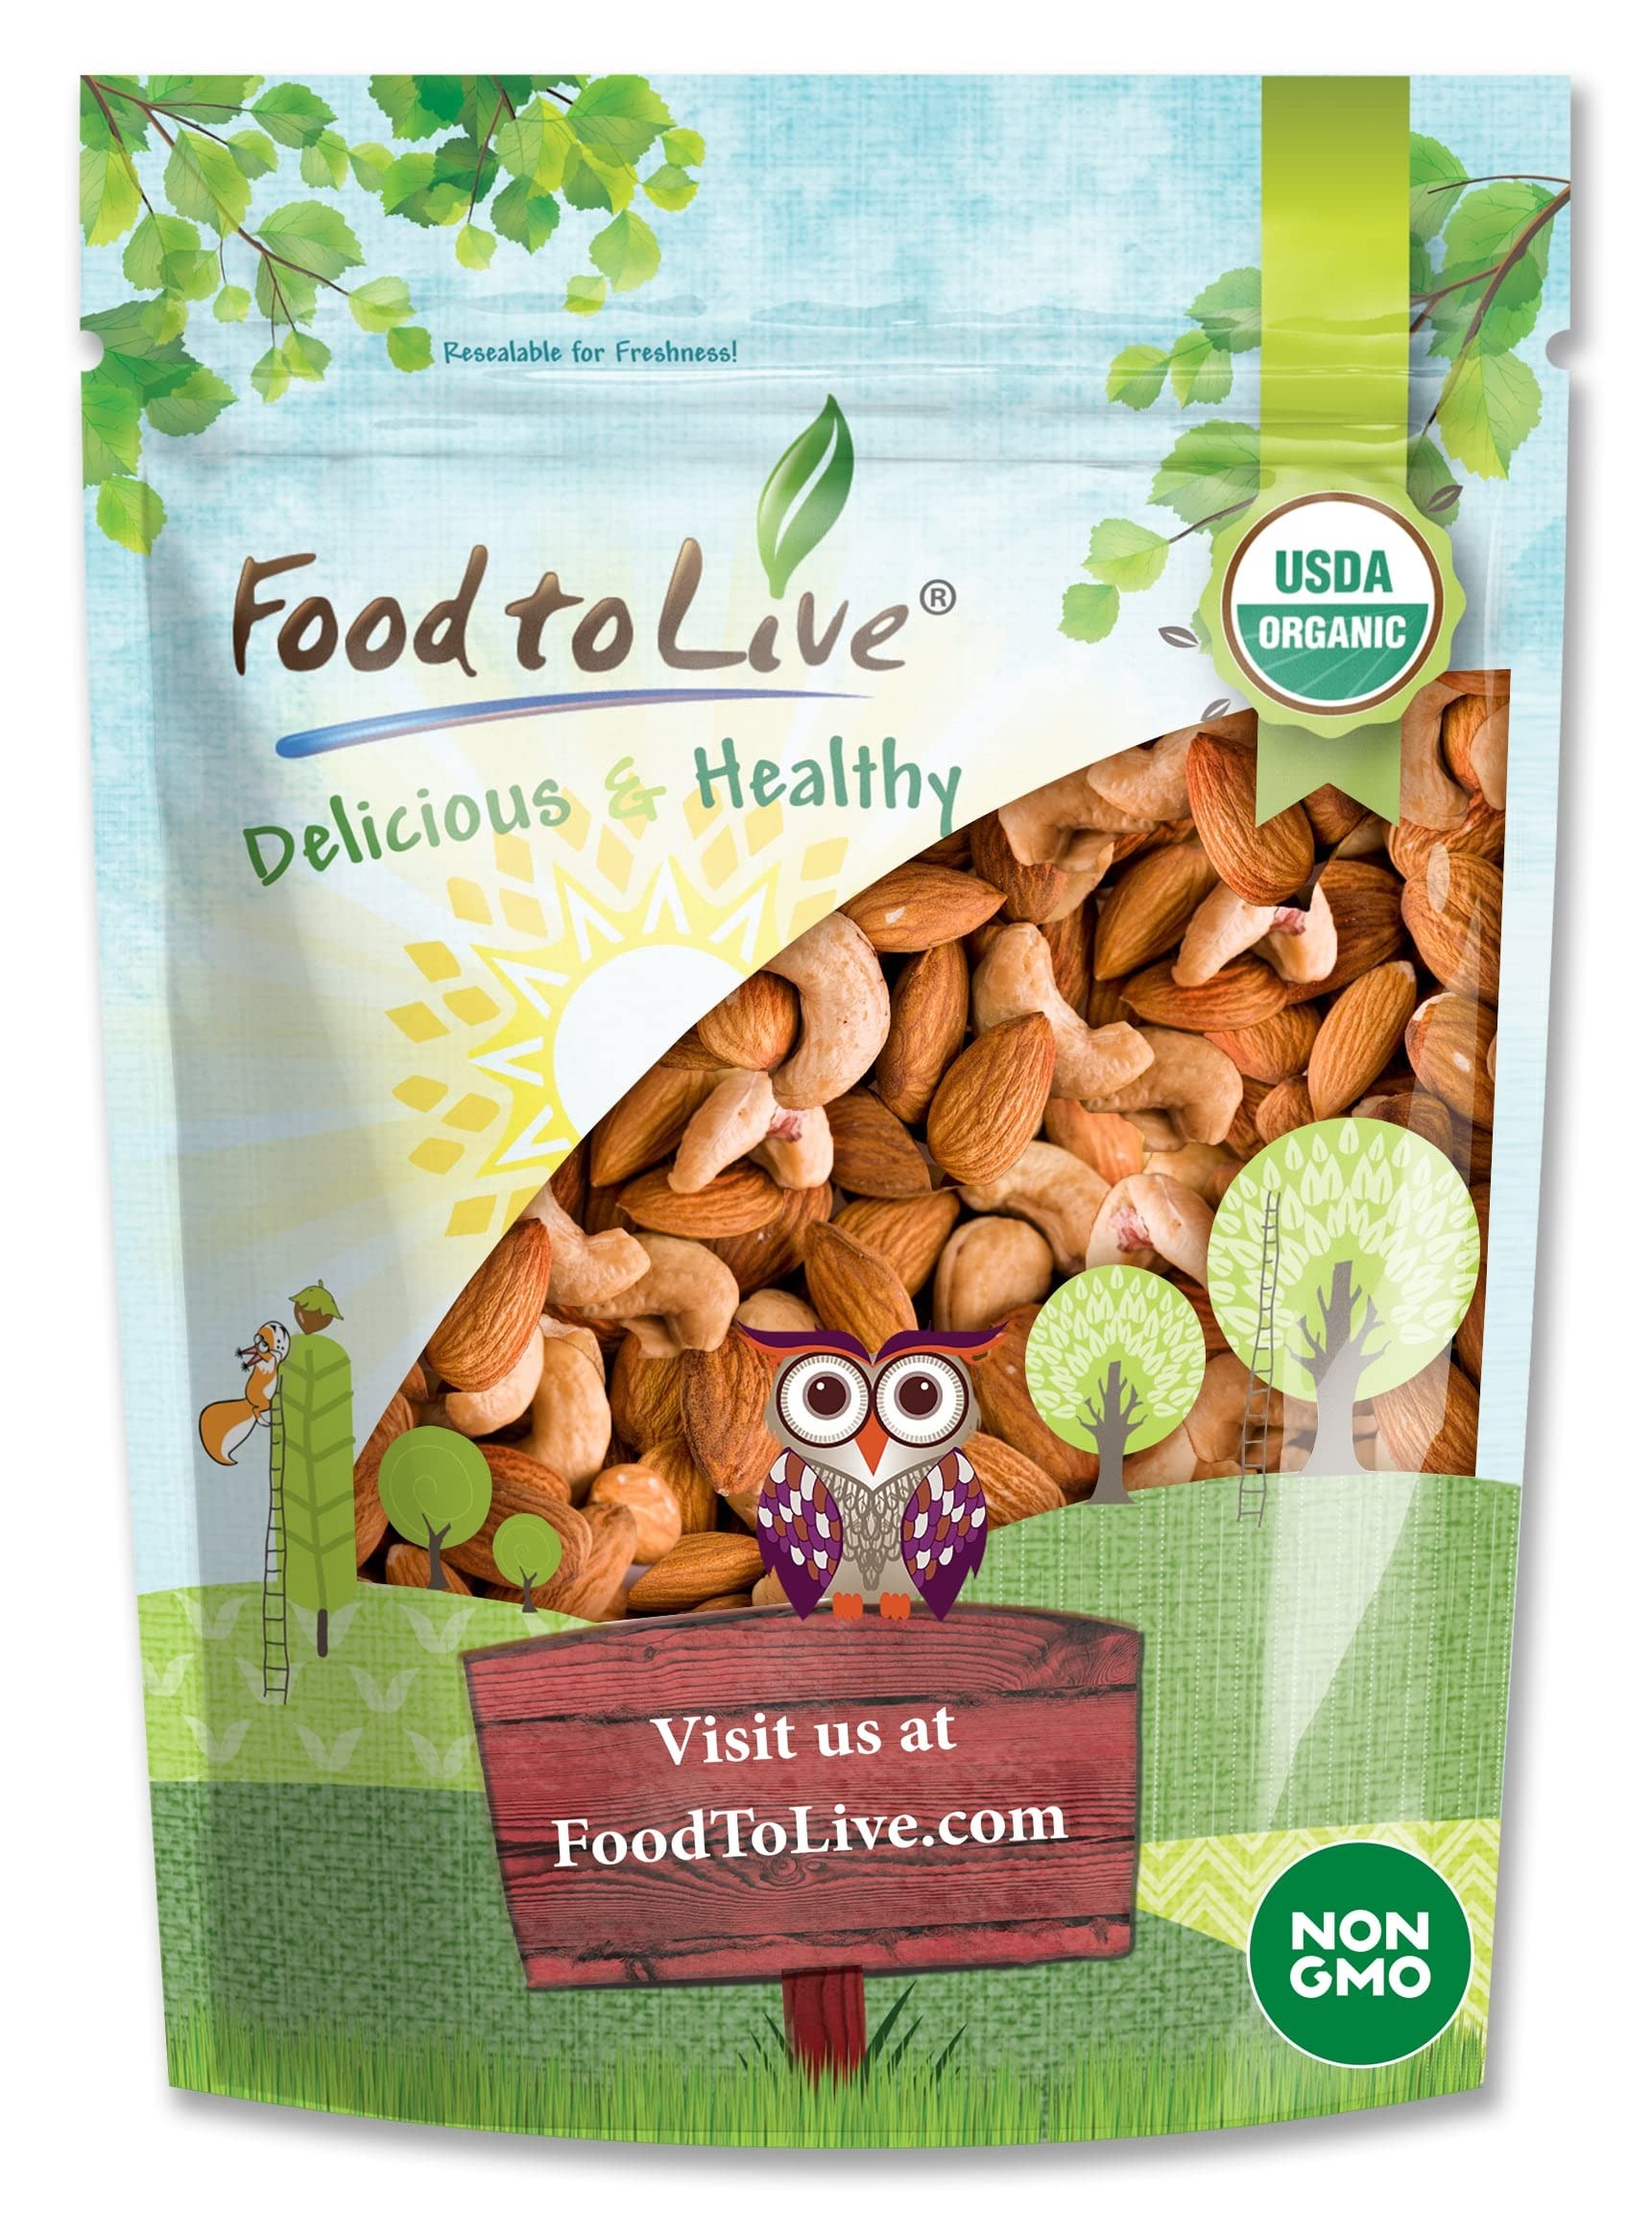
Item Name: Food to Live Organic Almonds and Cashews Mix, 2 Pounds – Oven Roasted Nuts with Himalayan Salt, Non-GMO, Protein Rich Trail Mix, Healthy Vegan Snack, No Oil Added, Kosher Blend, Bulk
Bullet Point 1: ✔️ ORGANIC & NON-GMO: Food to Live Roasted and Salted Almonds and Cashews Mix is a USDA Organic and Non-GMO product. Moreover, this mix is suitable for plant-based diets, including Vegan.
Bullet Point 2: ✔️ OVEN-ROASTED & NO OIL ADDED: Organic Whole Cashews and Almonds have been dry-roasted in the oven without any oil. This method gives them extra crunchiness and an enhanced nutty flavor.
Bullet Point 3: ✔️ LIGHTLY SALTED WITH HIMALAYAN SALT: Organic Roasted Almonds and Cashews are lightly salted with Himalayan Pink Salt, which is famous for its rich mineral content.
Bullet Point 4: ✔️ HIGHLY NUTRITIOUS: Organic Dry Roasted Cashews and Almonds are a powerhouse of protein, fiber, unsaturated fats, and antioxidants. Besides, cashews contain more vitamins K, B1, B6, and B5, Copper, Phosphorus, Iron, and Zinc, while almonds are higher in Vitamins B and E, Manganese, and Calcium.
Bullet Point 5: ✔️ SNACK & INGREDIENT: Almonds & Cashews Roasted and Lightly Salted are a perfect snack whenever you feel it’s time to recharge. Use it as an ingredient in baking, as a topping for salads, porridge, pizza, and even ice cream.
Product Description: This roasted and salted Organic Cashew and Almond Mix by Food to Live consists of 2 most popular and nutritious nuts. But why is it so special you may wonder? Well, the answer is simple – cooking method! First, every single batch is salted evenly with Himalayan Pink Salt (which is superior in nutrients to regular table salt). Then, the nuts are gently dry-roasted in the oven with no oil added. This technique produces a final product that’s super crunchy and perfectly salty in flavor. Roasted and Salted Organic Almonds and Cashews Mix is a part of Food to Live’s Signature Snacks Collection, created and developed by our very own, Chef Lana. Check out our store page for more Organic Mixed Nuts from this collection. <br><br> Nutritional Value<br><br> Coolest part of our roasting method is that it preserves Organic Cashews and Almonds nutritional value. A difference in nutrients doesn’t go beyond the calorie content which is slightly higher in Organic Roasted Almonds and Cashews. Organic Almonds remain rich in Vitamins B2, E, Manganese, and Calcium, while Organic Cashews preserve its Vitamins K, B1, B6, and B5, Copper, Phosphorus, Iron, and Zinc content. Together they are both a great source of protein, fiber, unsaturated fats, and antioxidants.<br><br> Versatility uses <br><br> The crunchiness of Dry Roasted Almonds goes well with the soft texture of Dry Roasted Cashews which as a result complement each other perfectly. In combination, they present as a satisfying and delicious snack on-the-go. Apart from snacking, Almonds & Cashews Roasted and Lightly Salted can be added to pasta, toasts, salads, and even sprinkled over pizza. Use them to enrich your oatmeal, granola, or baked goodies. Besides, Organic Whole Cashews act as a great decoration for your desserts and ice cream. <br><br> How to store Organic Nut Mix <br><br> Mixed Nuts lightly salted are available in convenient zip-lock pouches that can be tightly sealed and stored in a cool dry place.
Value: 32.0
Unit: Ounce

Price: 33.48